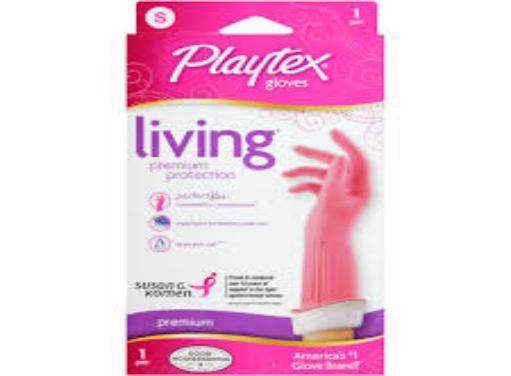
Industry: Necessities